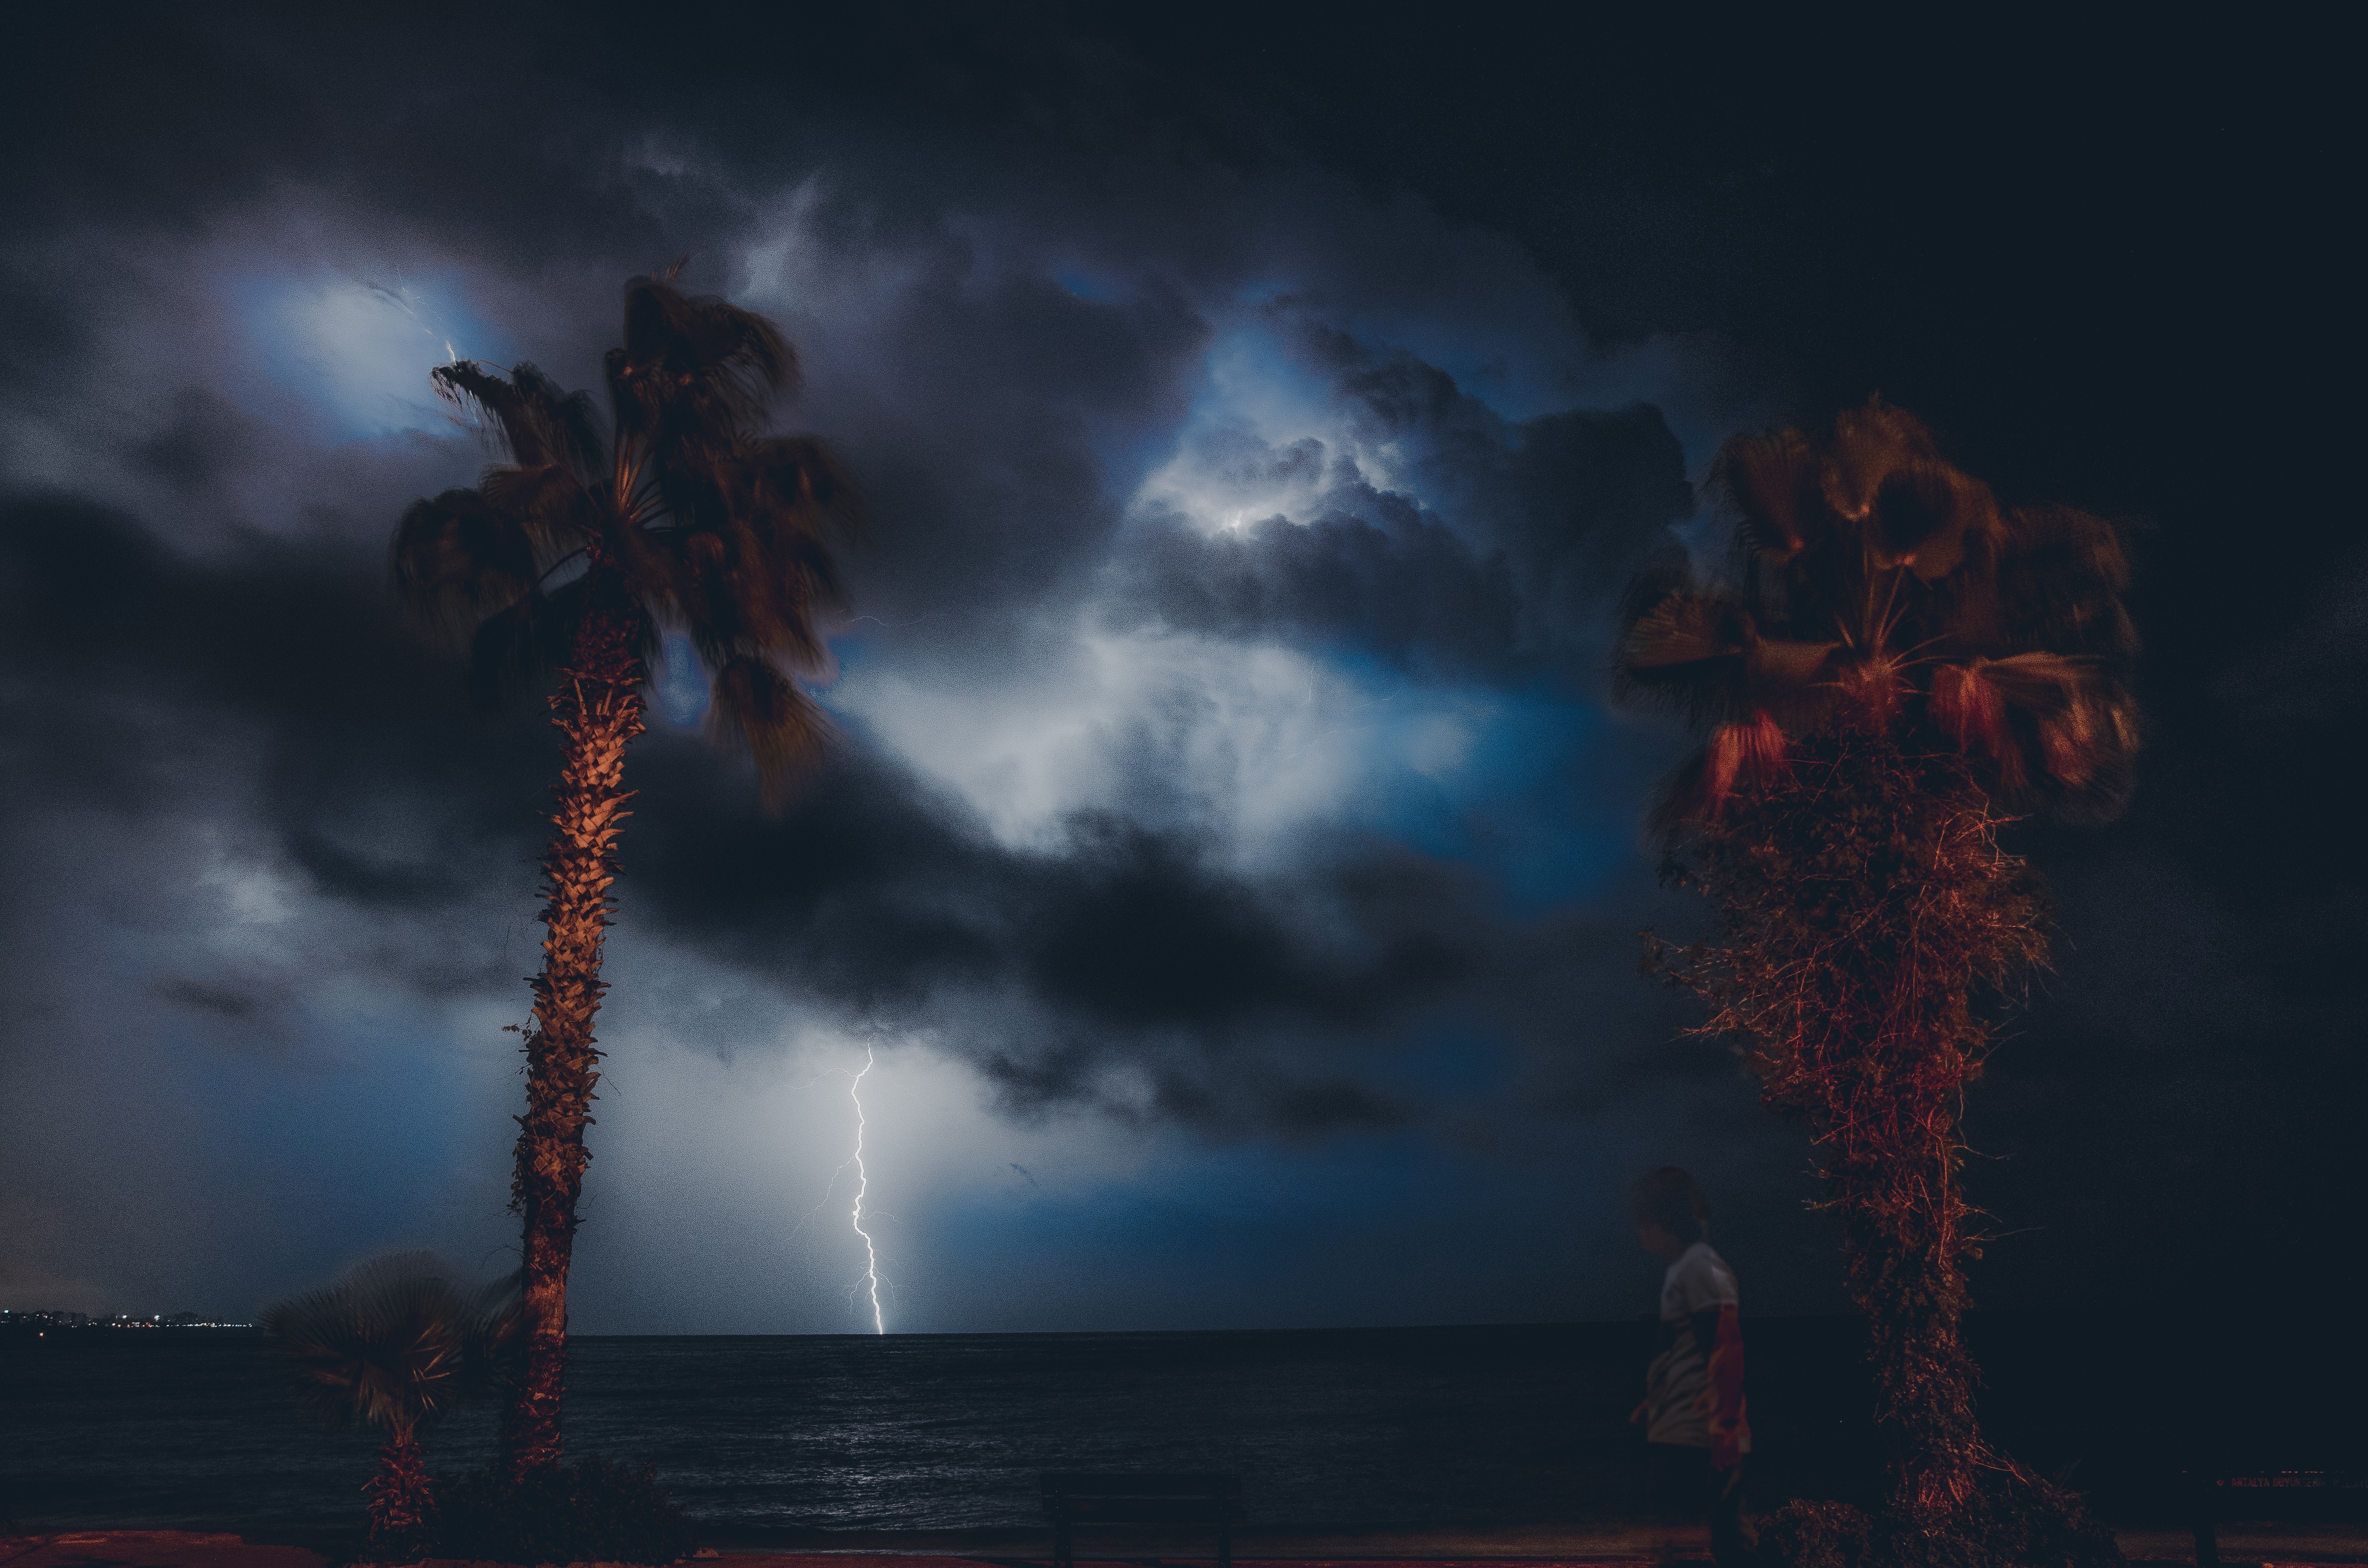
light, cloud, sky, night, atmosphere, dusk, evening, reflection, darkness, lightning, thunder, screenshot, geological phenomenon